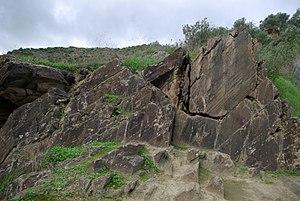
La vallée de la Côa, au nord du Portugal, est le plus important site d'art rupestre de plein air du Paléolithique supérieur de toute l'Europe. Il est inscrit depuis 1998 au patrimoine mondial de l'Unesco.